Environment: real
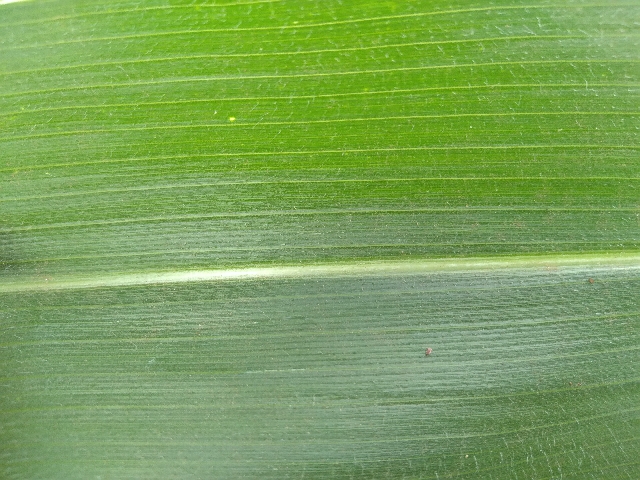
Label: healthy